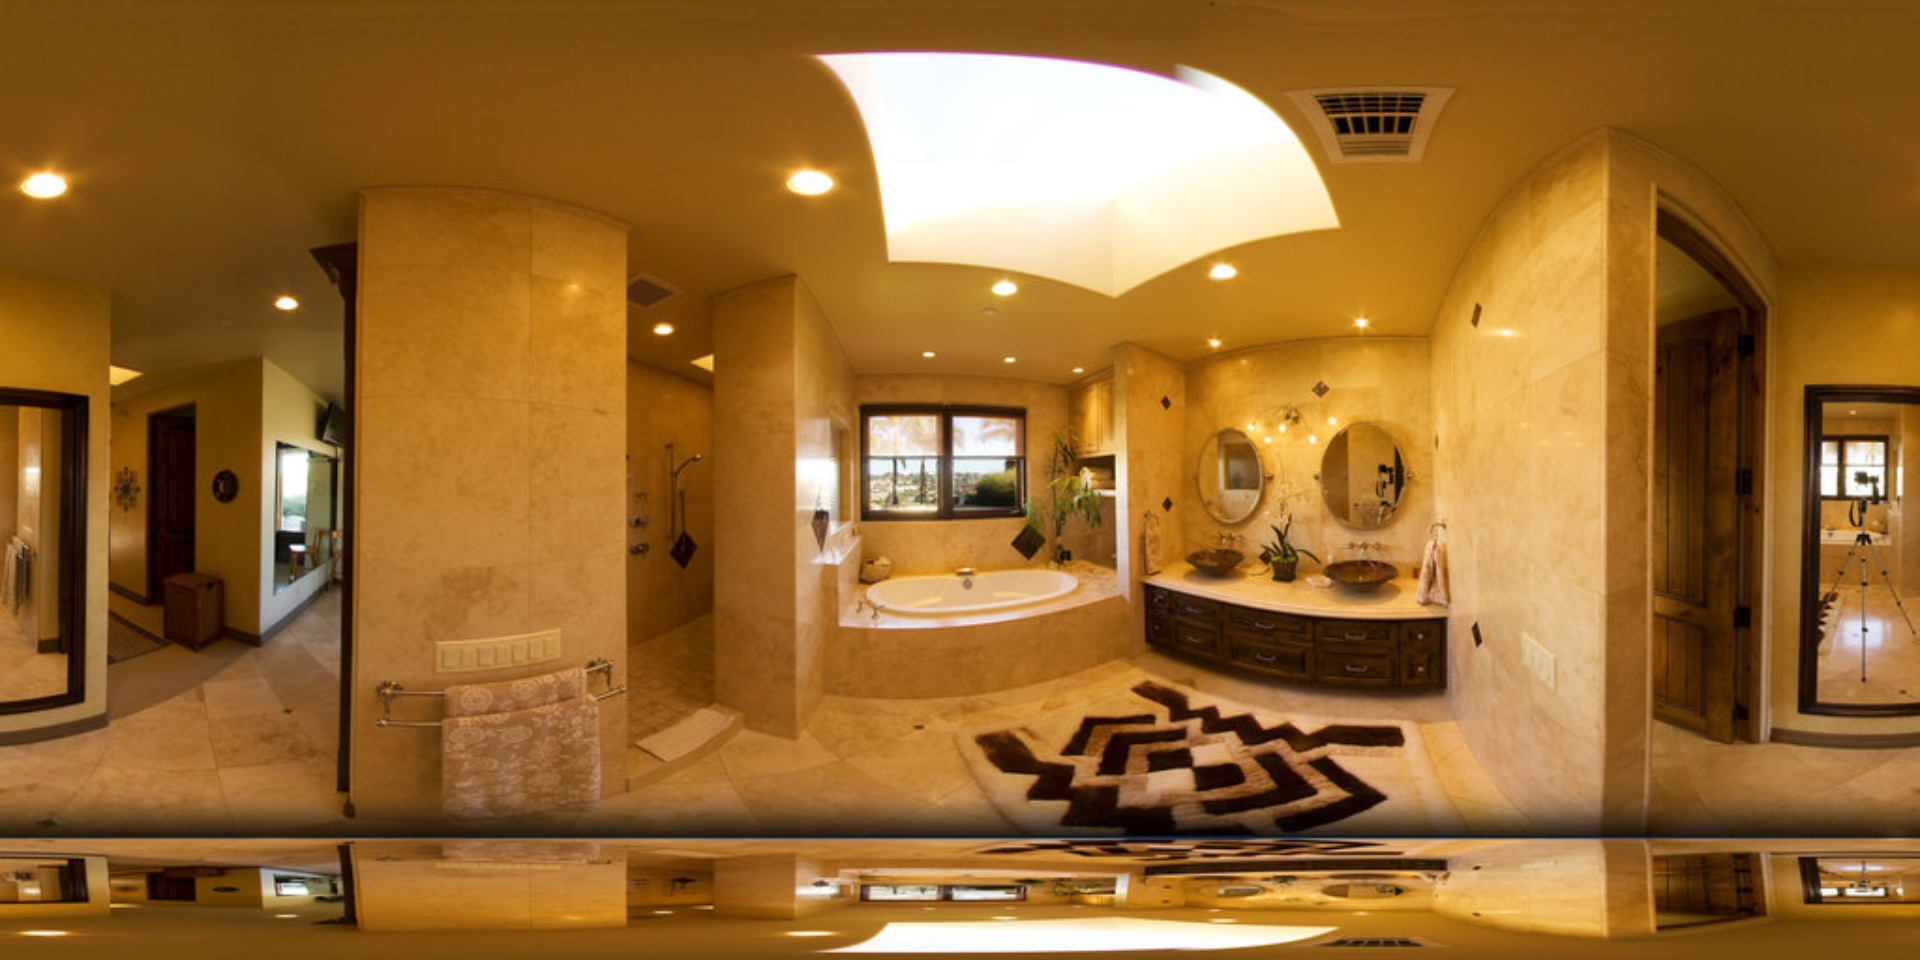
Referred object: the small potted plant on the bathroom counter

Referred object: turn slightly right to find the bathtub under the window

Referred object: the bathtub beneath the window